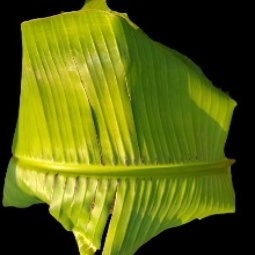
Label: Magnesium